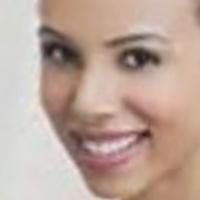
Age group: age 21-30